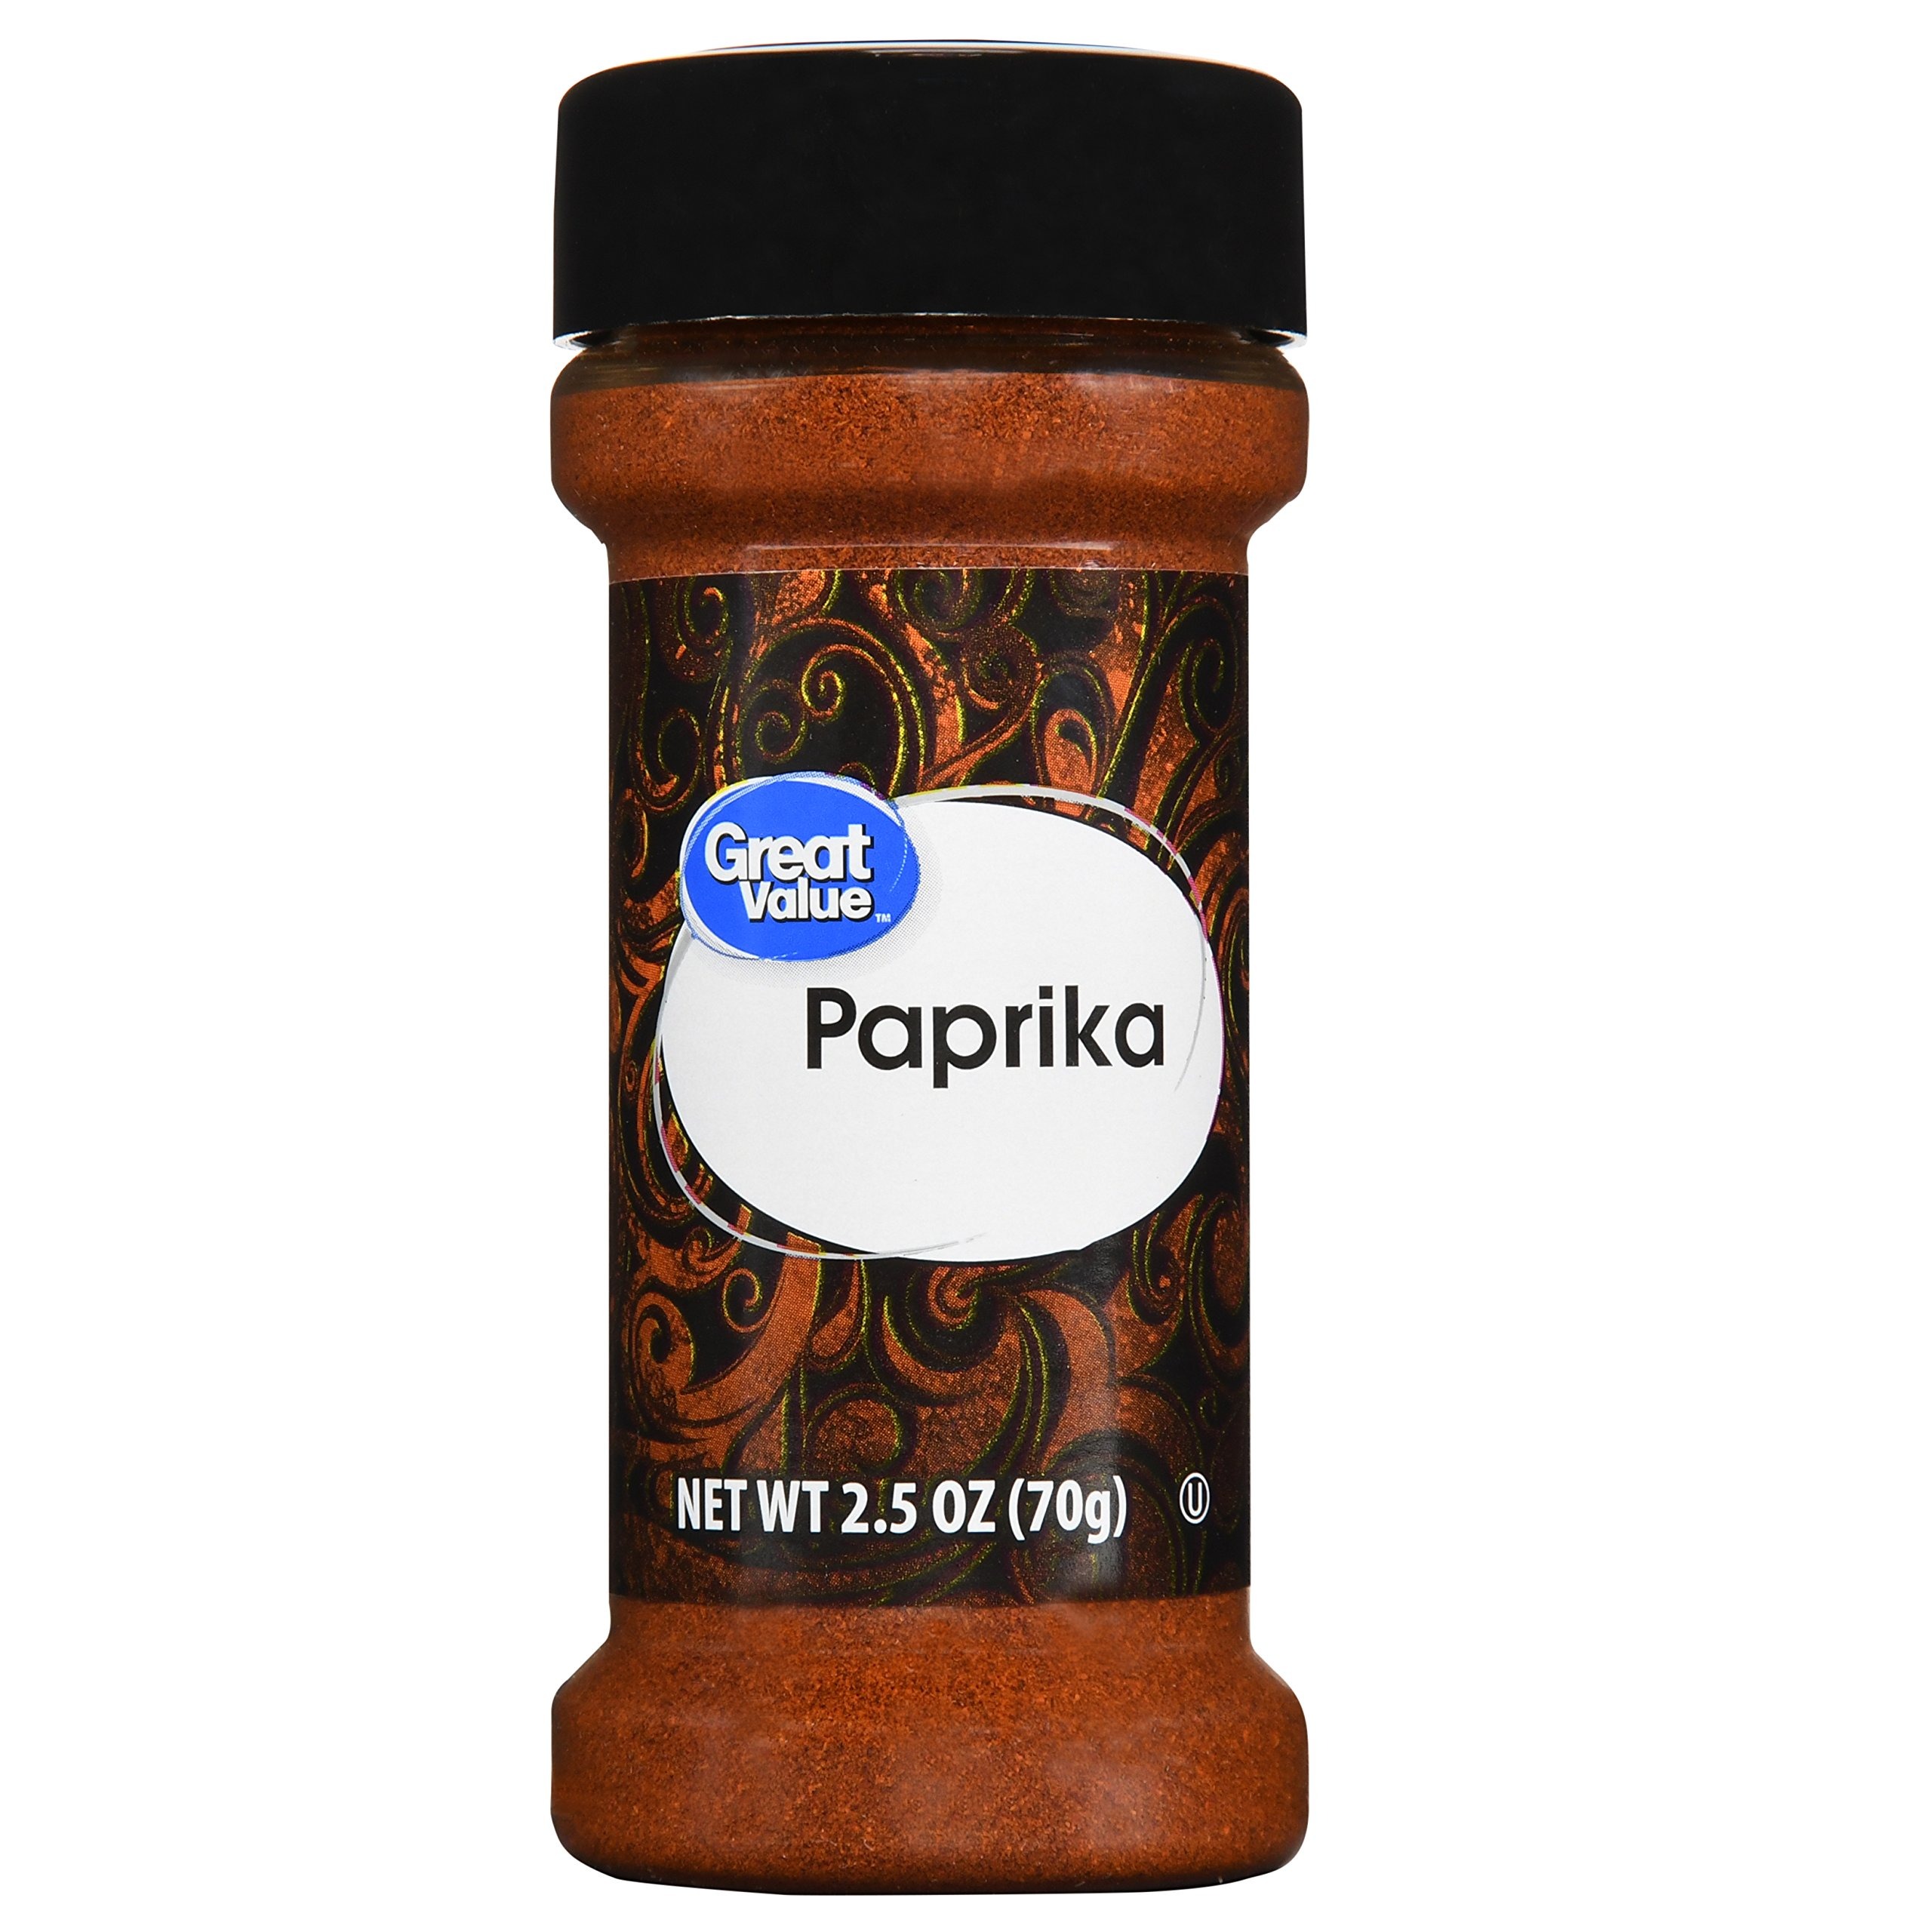
Item Name: Great Value Paprika 2.5 OZ (70g)
Value: 2.5
Unit: Fl Oz

Price: 1.26